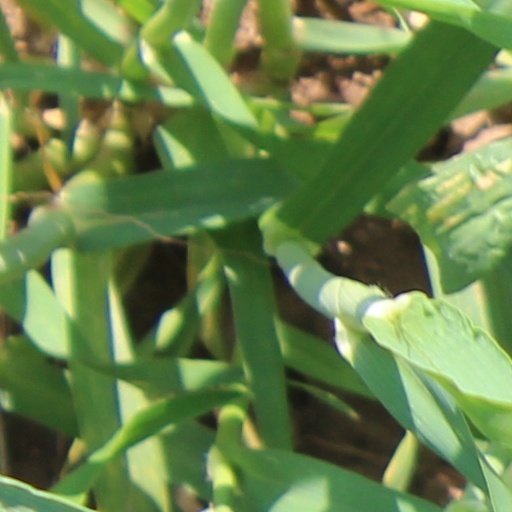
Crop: wheat